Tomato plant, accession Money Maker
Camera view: horizontal (90 deg, fisheye); turntable rotation: 270 degrees
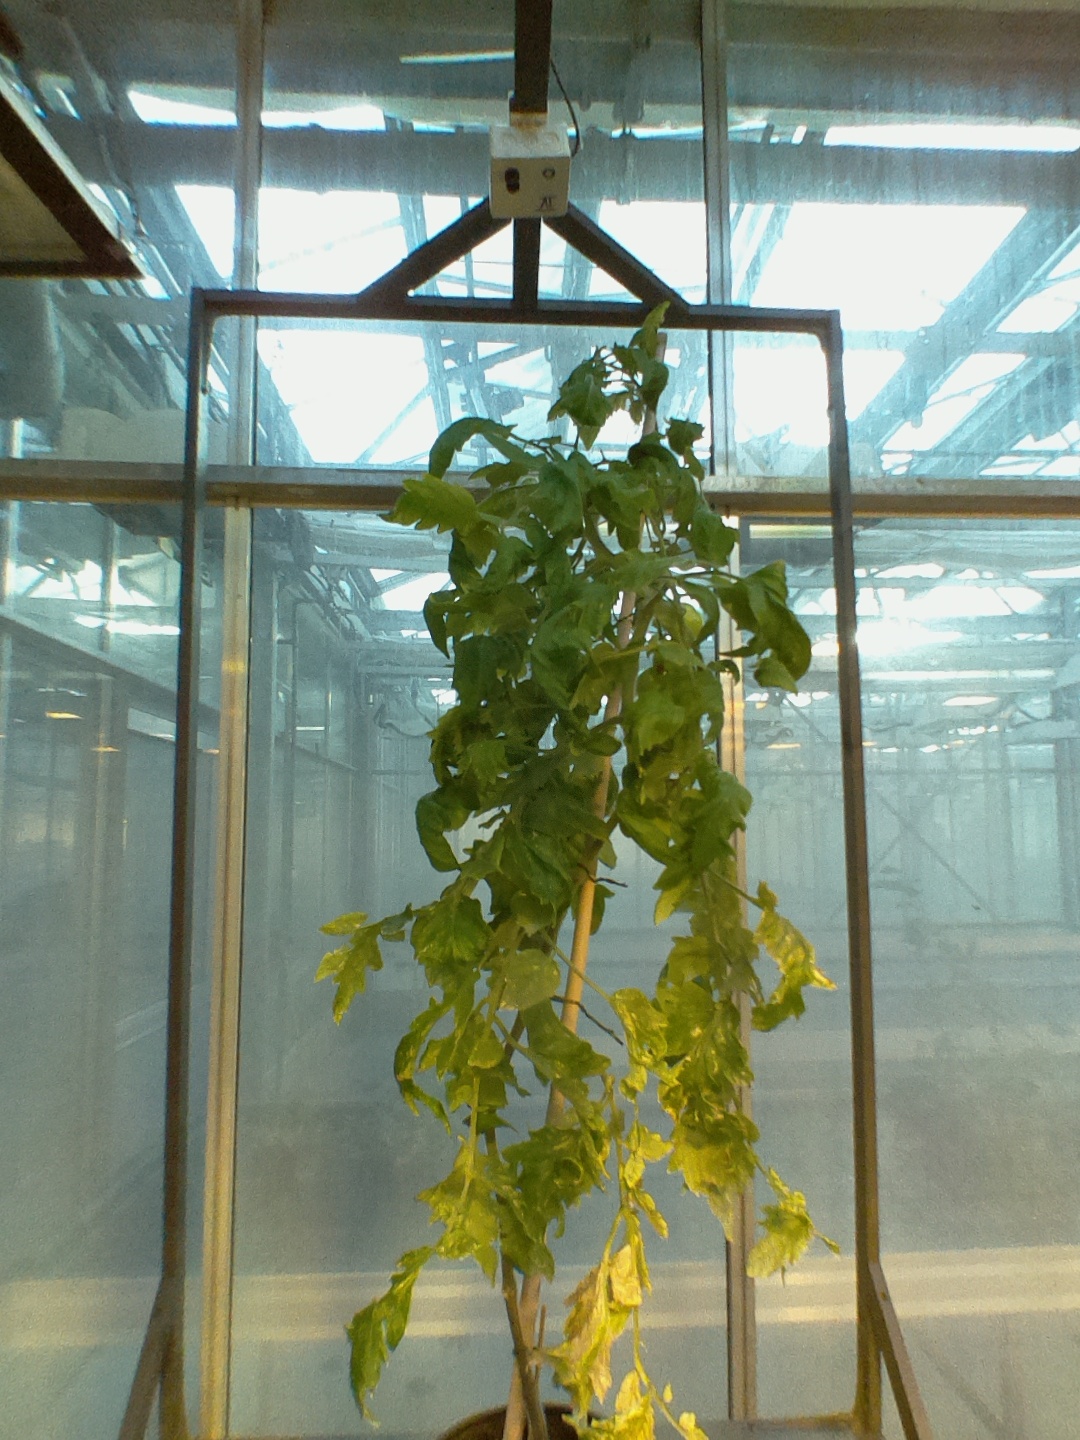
BBCH growth stage 79: 90% -100% of final fruit size